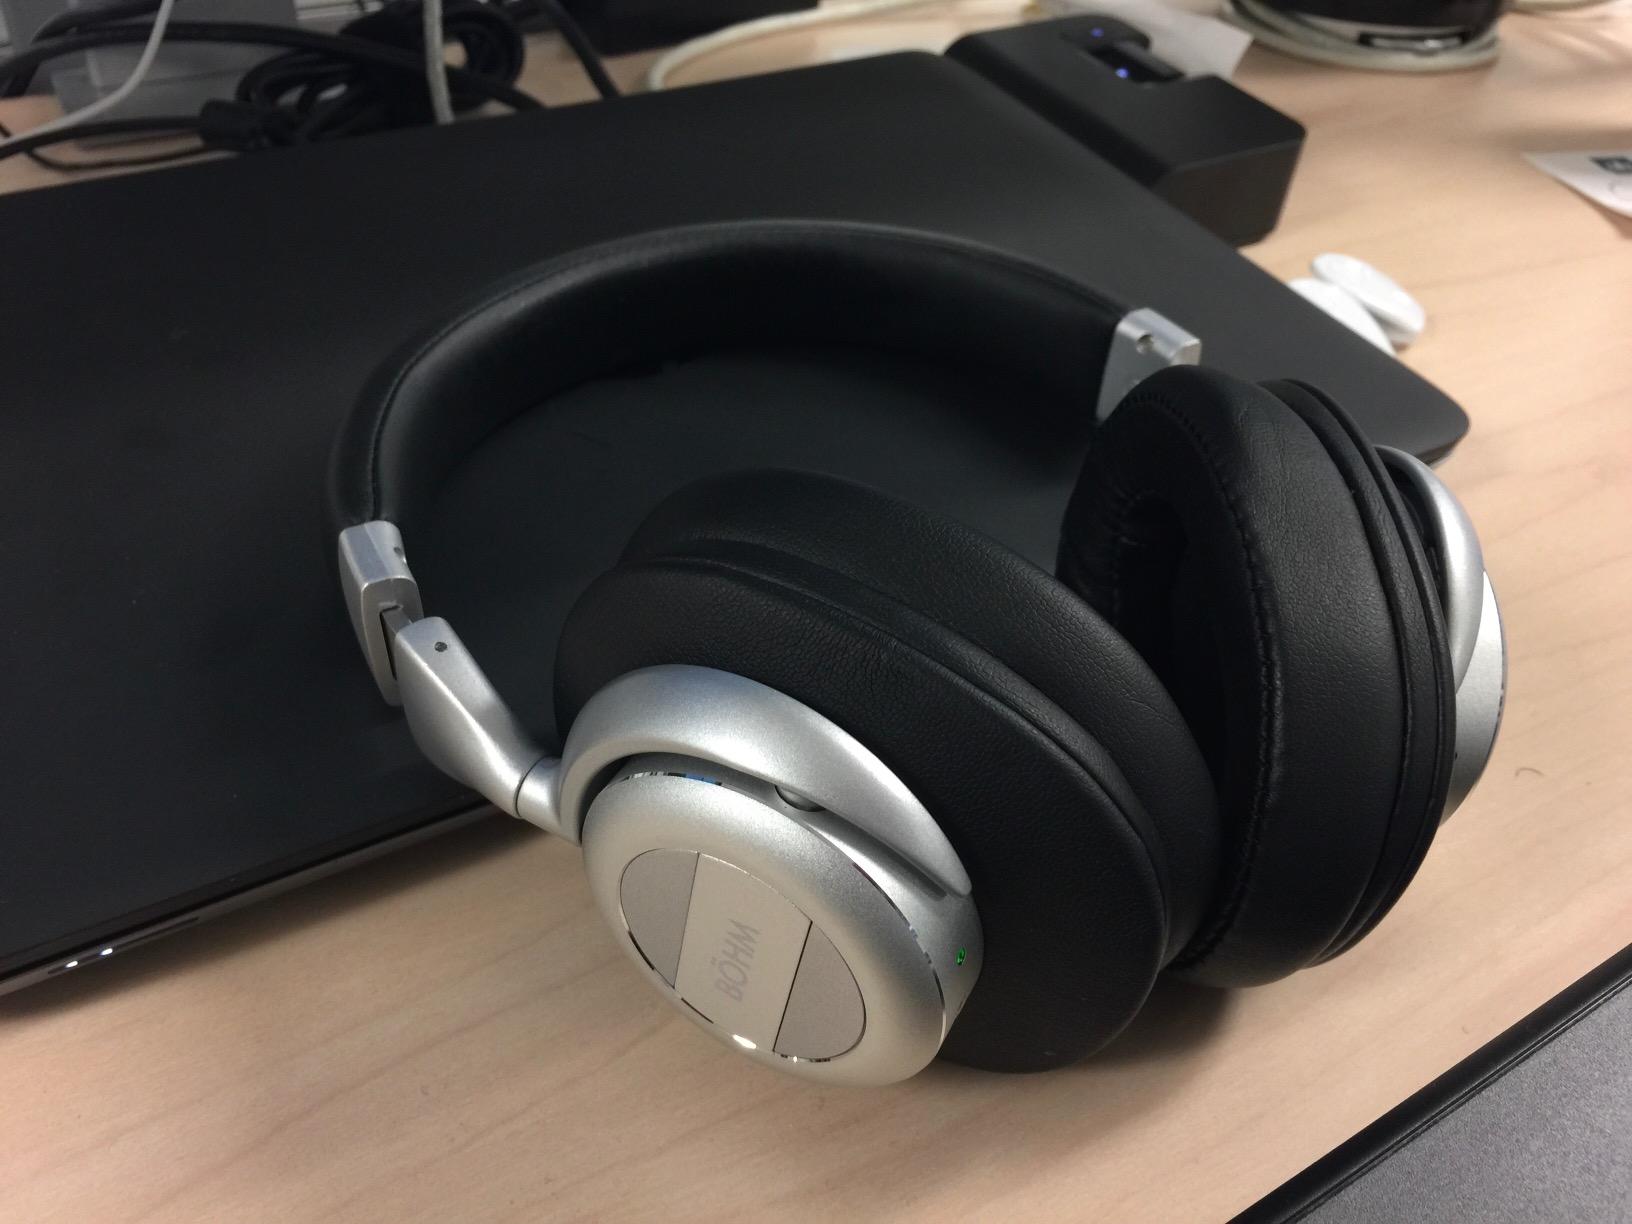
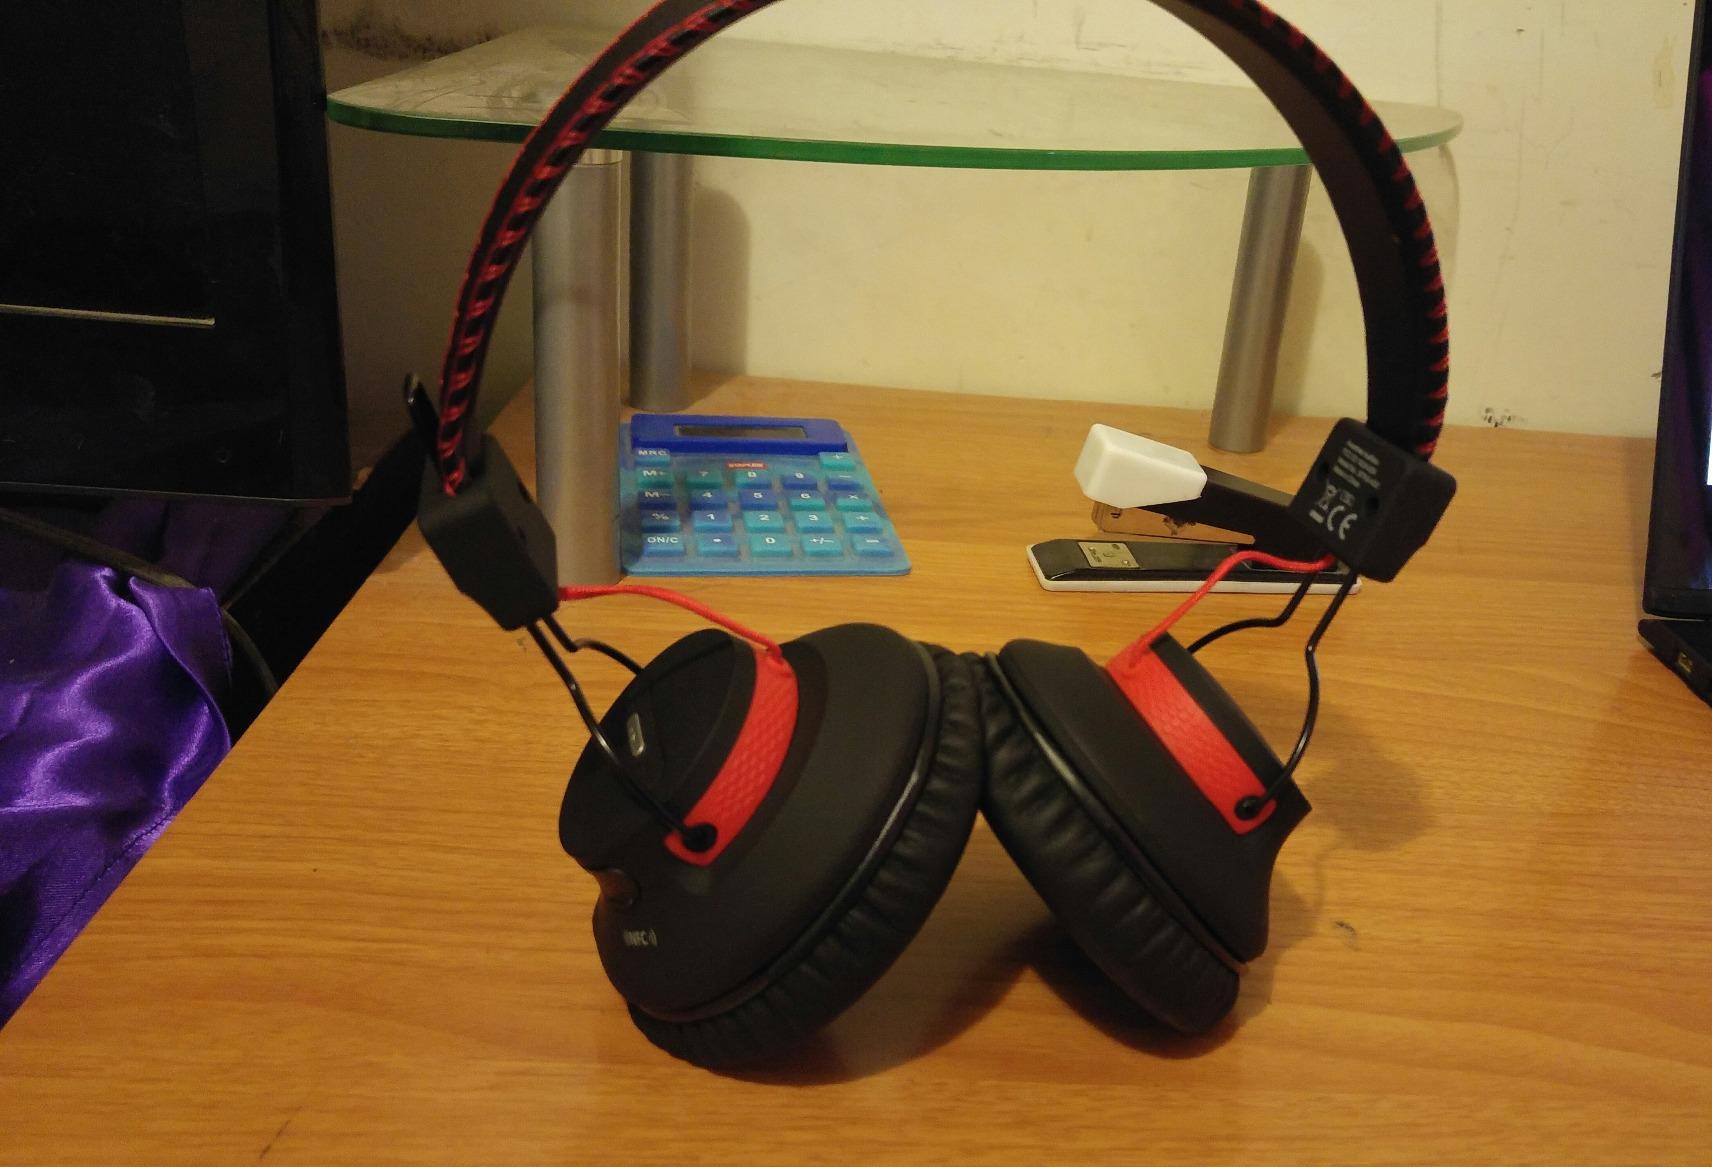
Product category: headphones
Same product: no